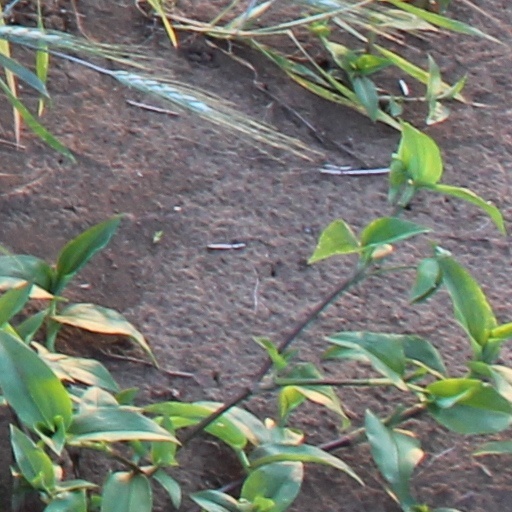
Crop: wheat